Eugène Burnand

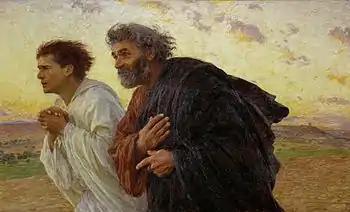
The Disciples Peter and John running to the sepulchre on the morning of the Resurrection, 1889 (Musée d'Orsay, Paris)

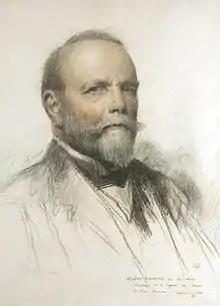
Eugène Burnand pastel and pencil self-portrait 1915

Eugène Burnand (30 August 1850 – 4 February 1921) was a Swiss painter and illustrator. Born of prosperous parents who taught him to appreciate art and the countryside, he first trained as an architect but quickly realised his vocation was painting. He studied art in Geneva and Paris then settled in Versailles. In the course of his life he travelled widely and lived at various times in Florence, Montpellier, Seppey (Moudon) and Neuchâtel. His later years were spent in Paris where he died a celebrated and well respected artist both in Switzerland and France.